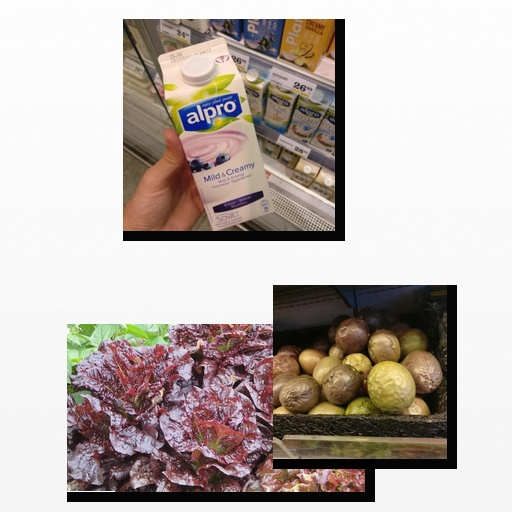
Food items: passion_fruit, lettuce, blueberry_soyghurt